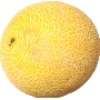
Label: Cantaloupe 1